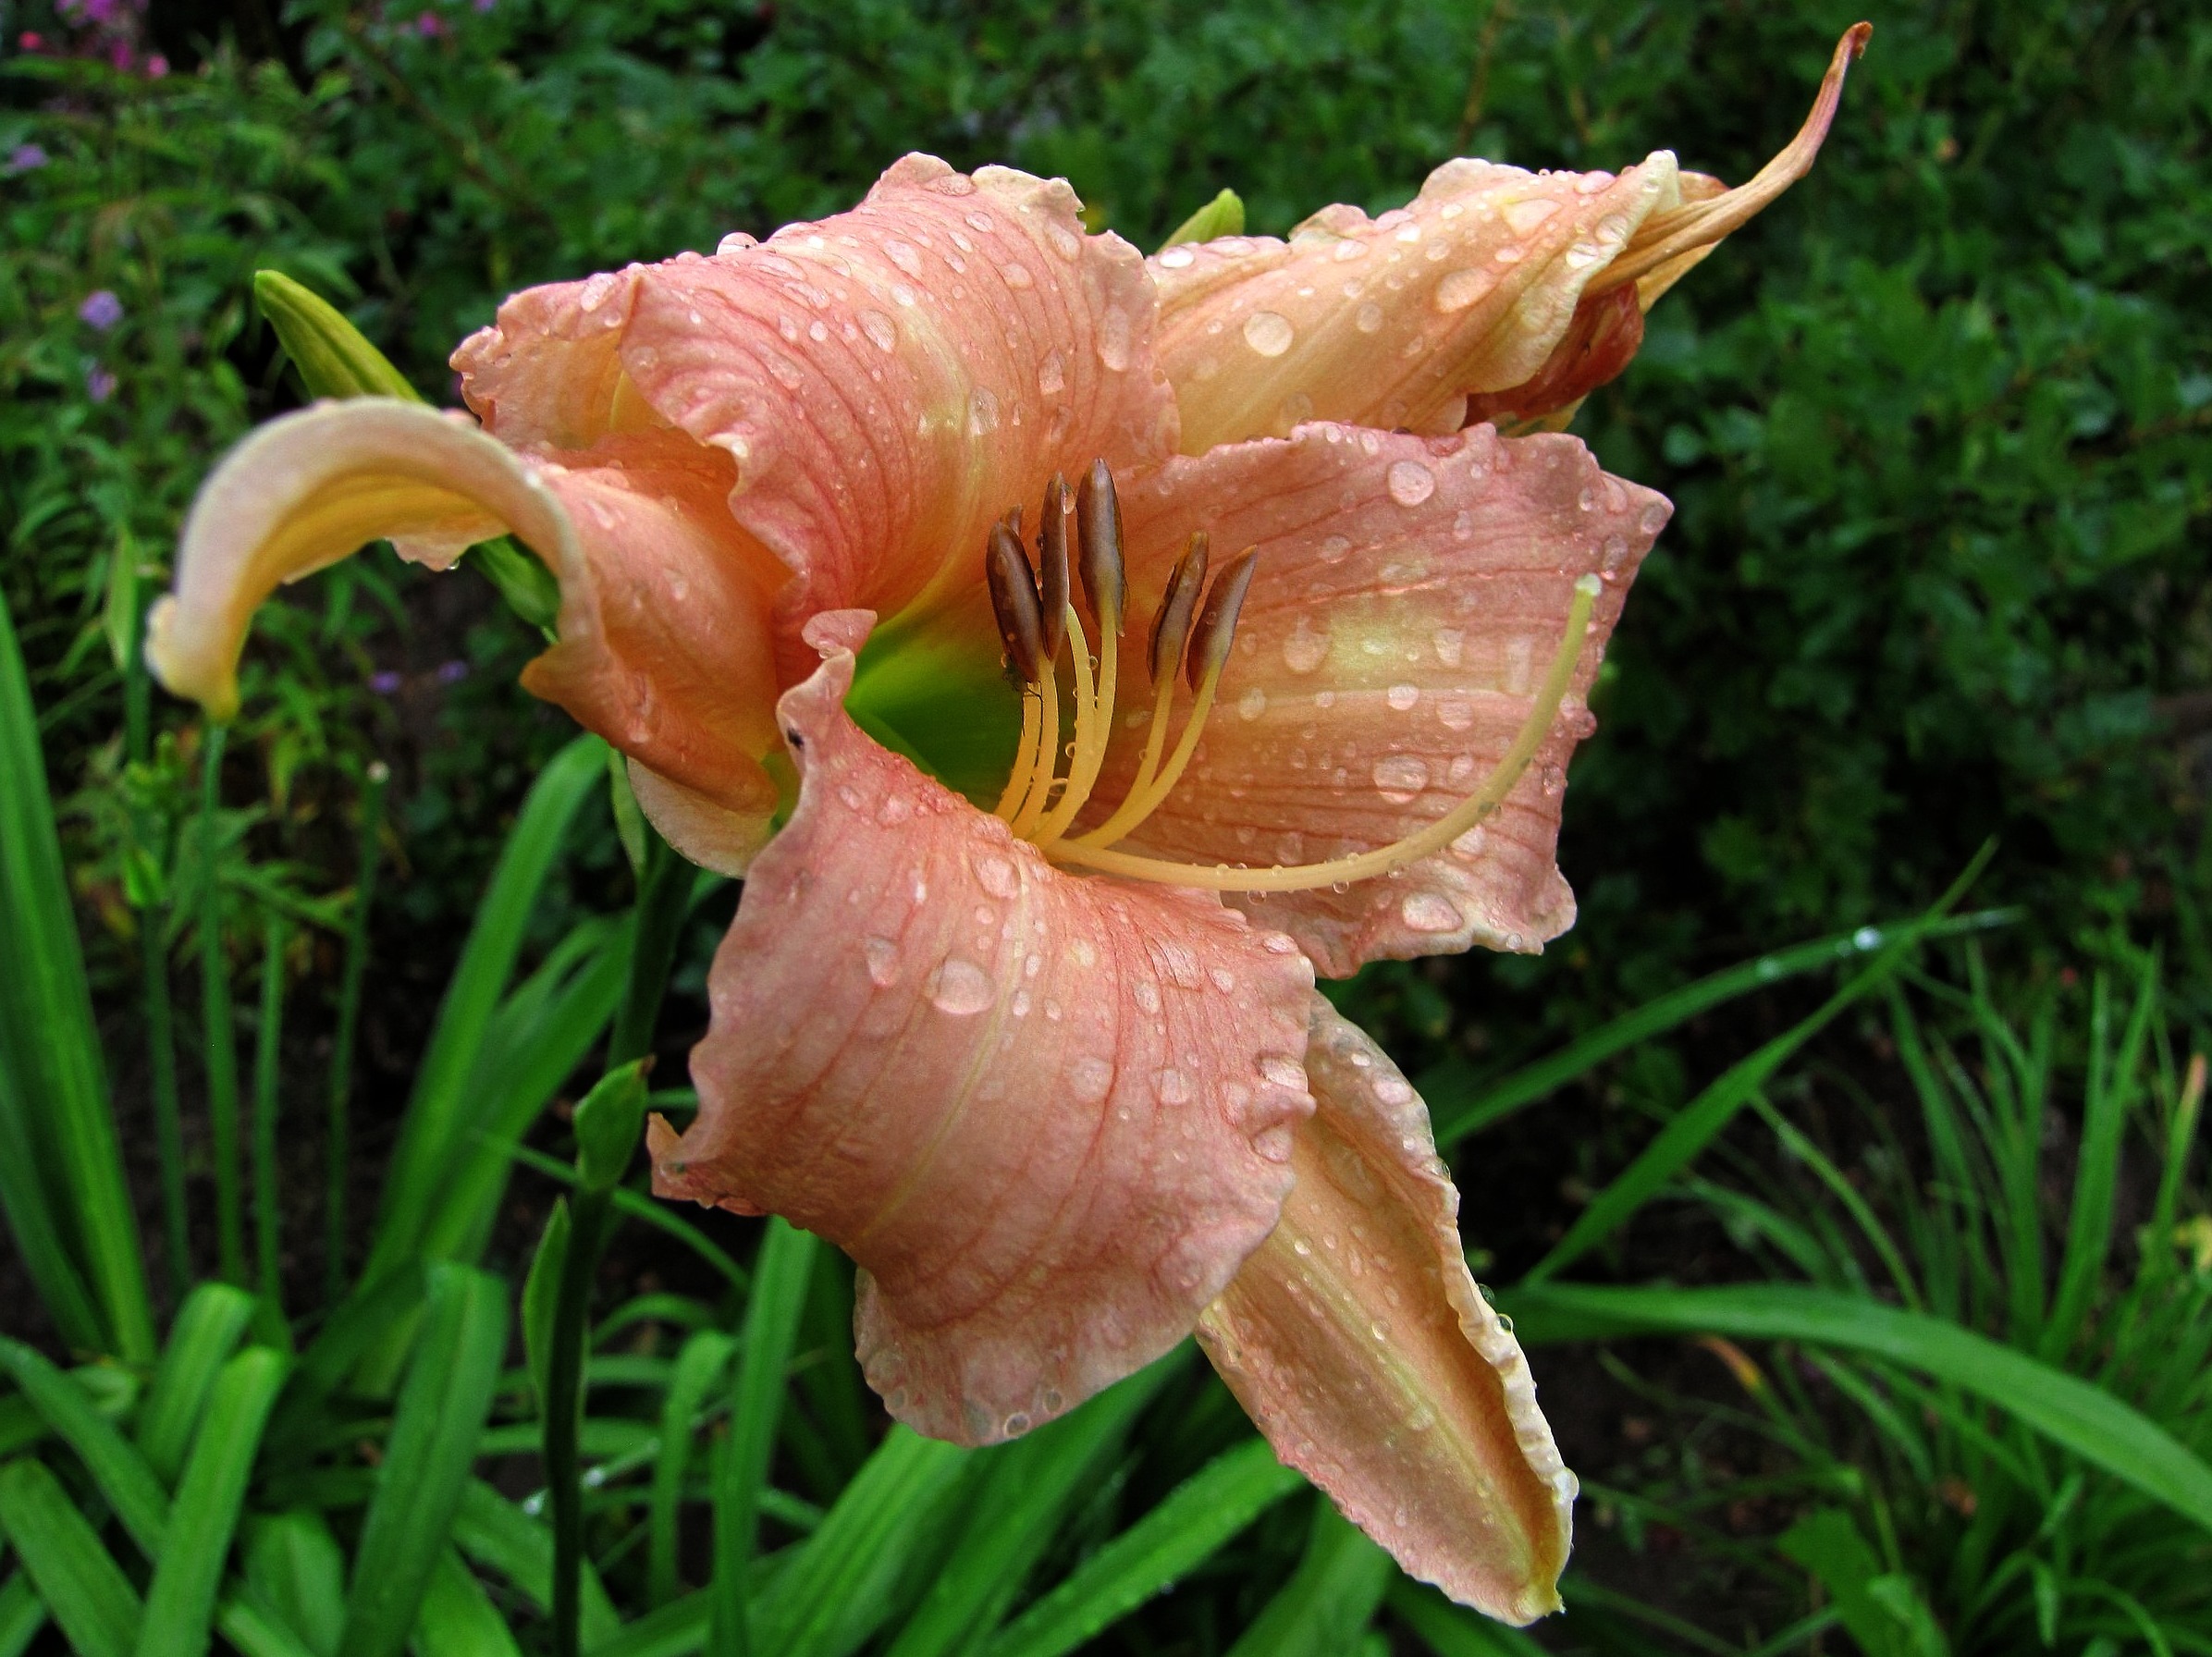
plant, flower, petal, botany, flora, lily, daylily, macro photography, day lily, garden flower, flowering plant, orange lily, plant stem, land plant